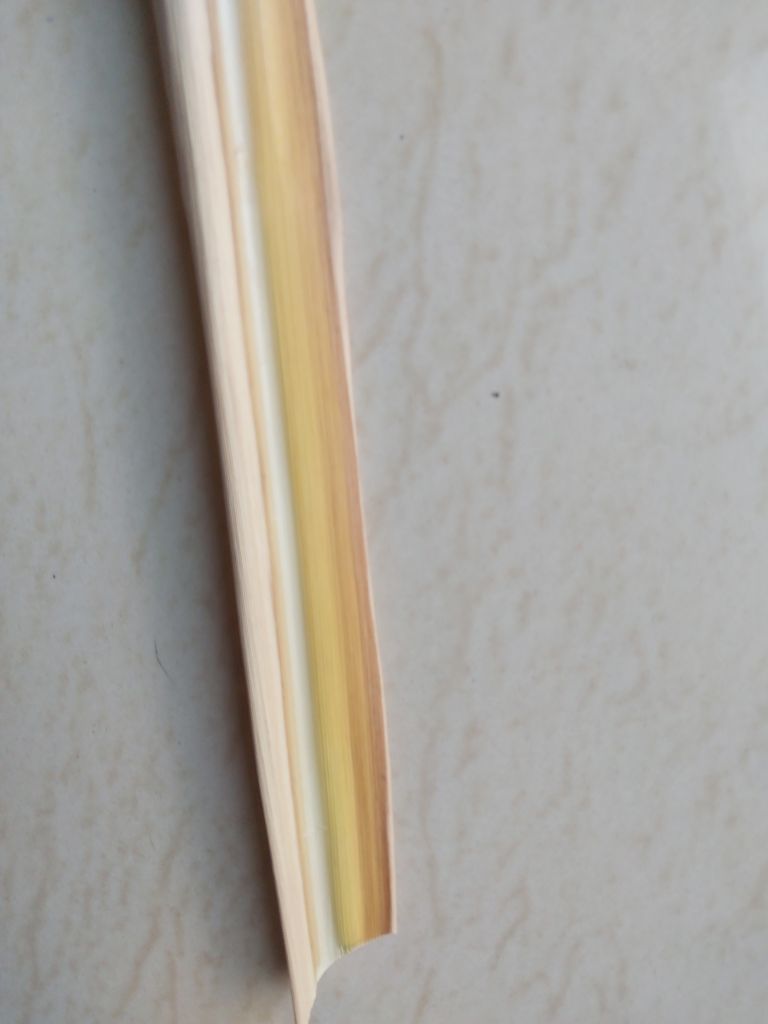
Label: Dried